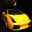
Label: automobile